James Sivewright

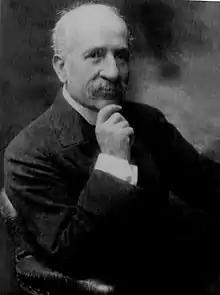
Sir James Sivewright. From a photograph taken in May 1902.

Sir James Sivewright K.C.M.G. (c. 1848–10 September 1916) was a businessman and politician of the Cape Colony. He was a strong political ally of Cecil Rhodes and, as his cabinet minister, was implicated in the "Logan" corruption scandal that led to the fall of the first Rhodes government.